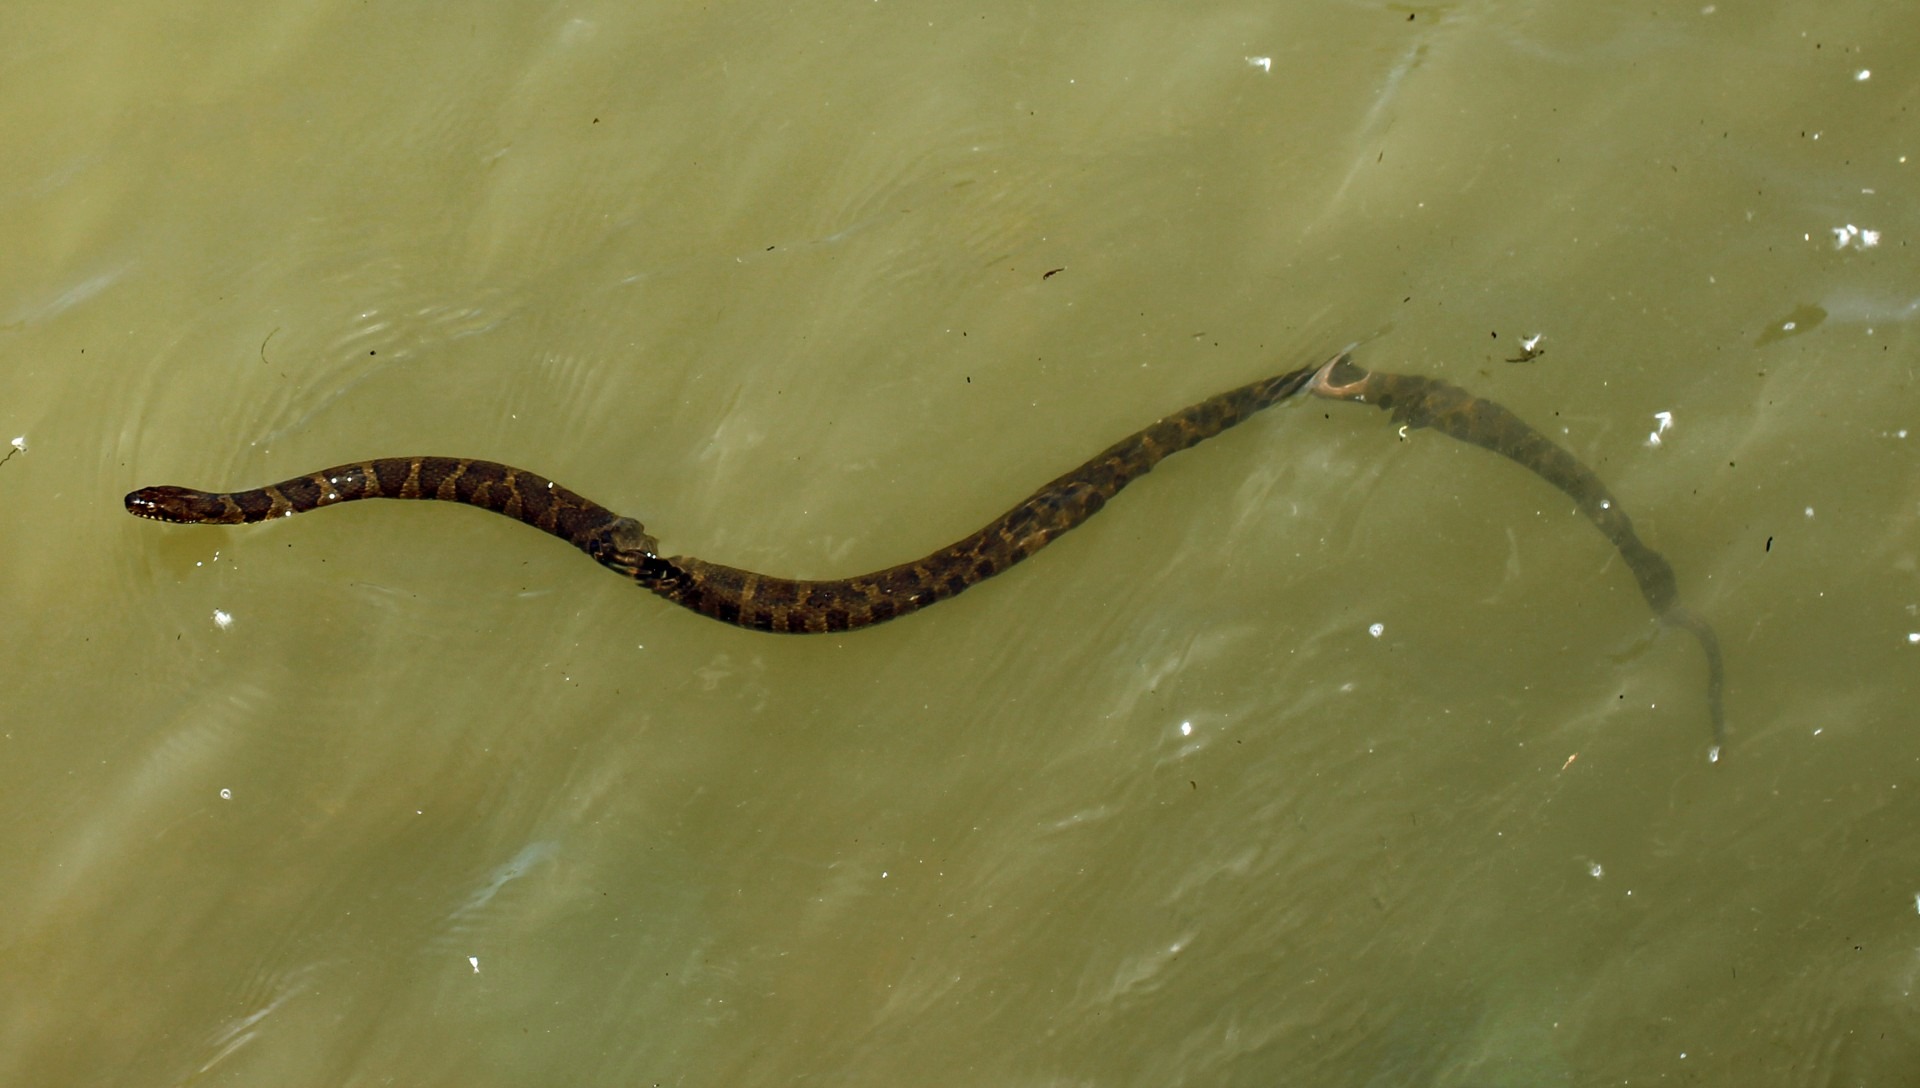
wildlife, green, symbol, tropical, biology, brown, predator, reptile, amphibian, fauna, swimming, close up, danger, snake, venomous, serpent, larva, macro photography, poisonous, viper, water snake, marine biology